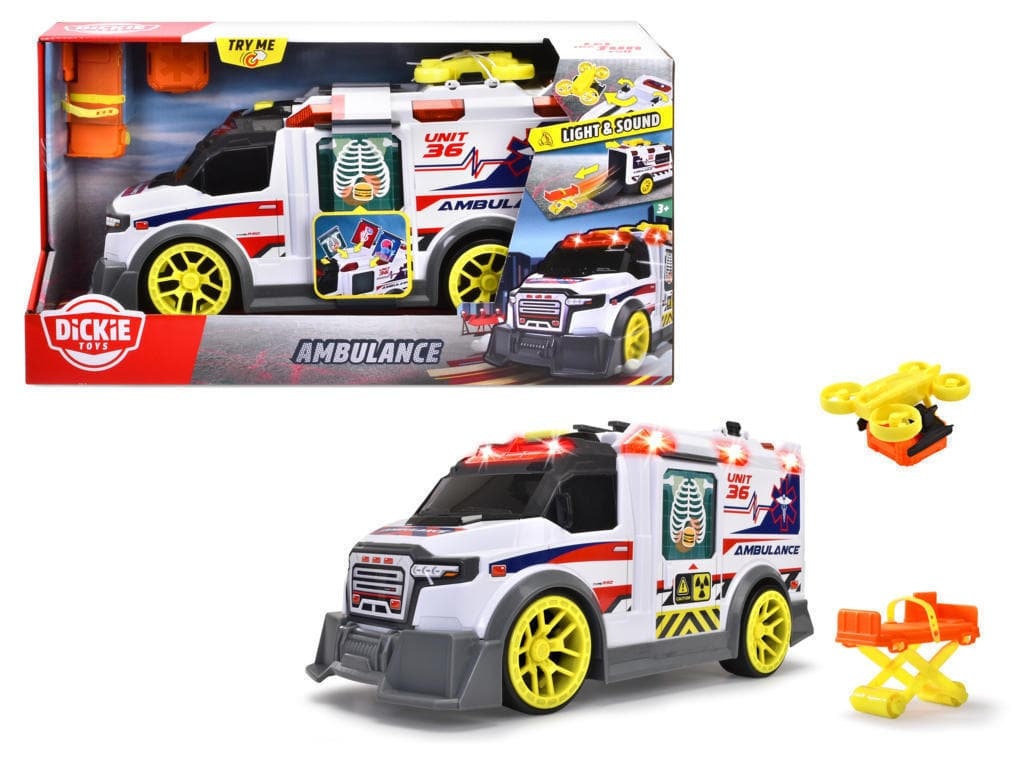
Ambulance Cm.36 With Freewheel System, Lights And Sounds
Ambulance cm.36 with freewheel system, lights and sounds
Brand: Toys
Category: Toys & Games > Toys > Play Vehicles